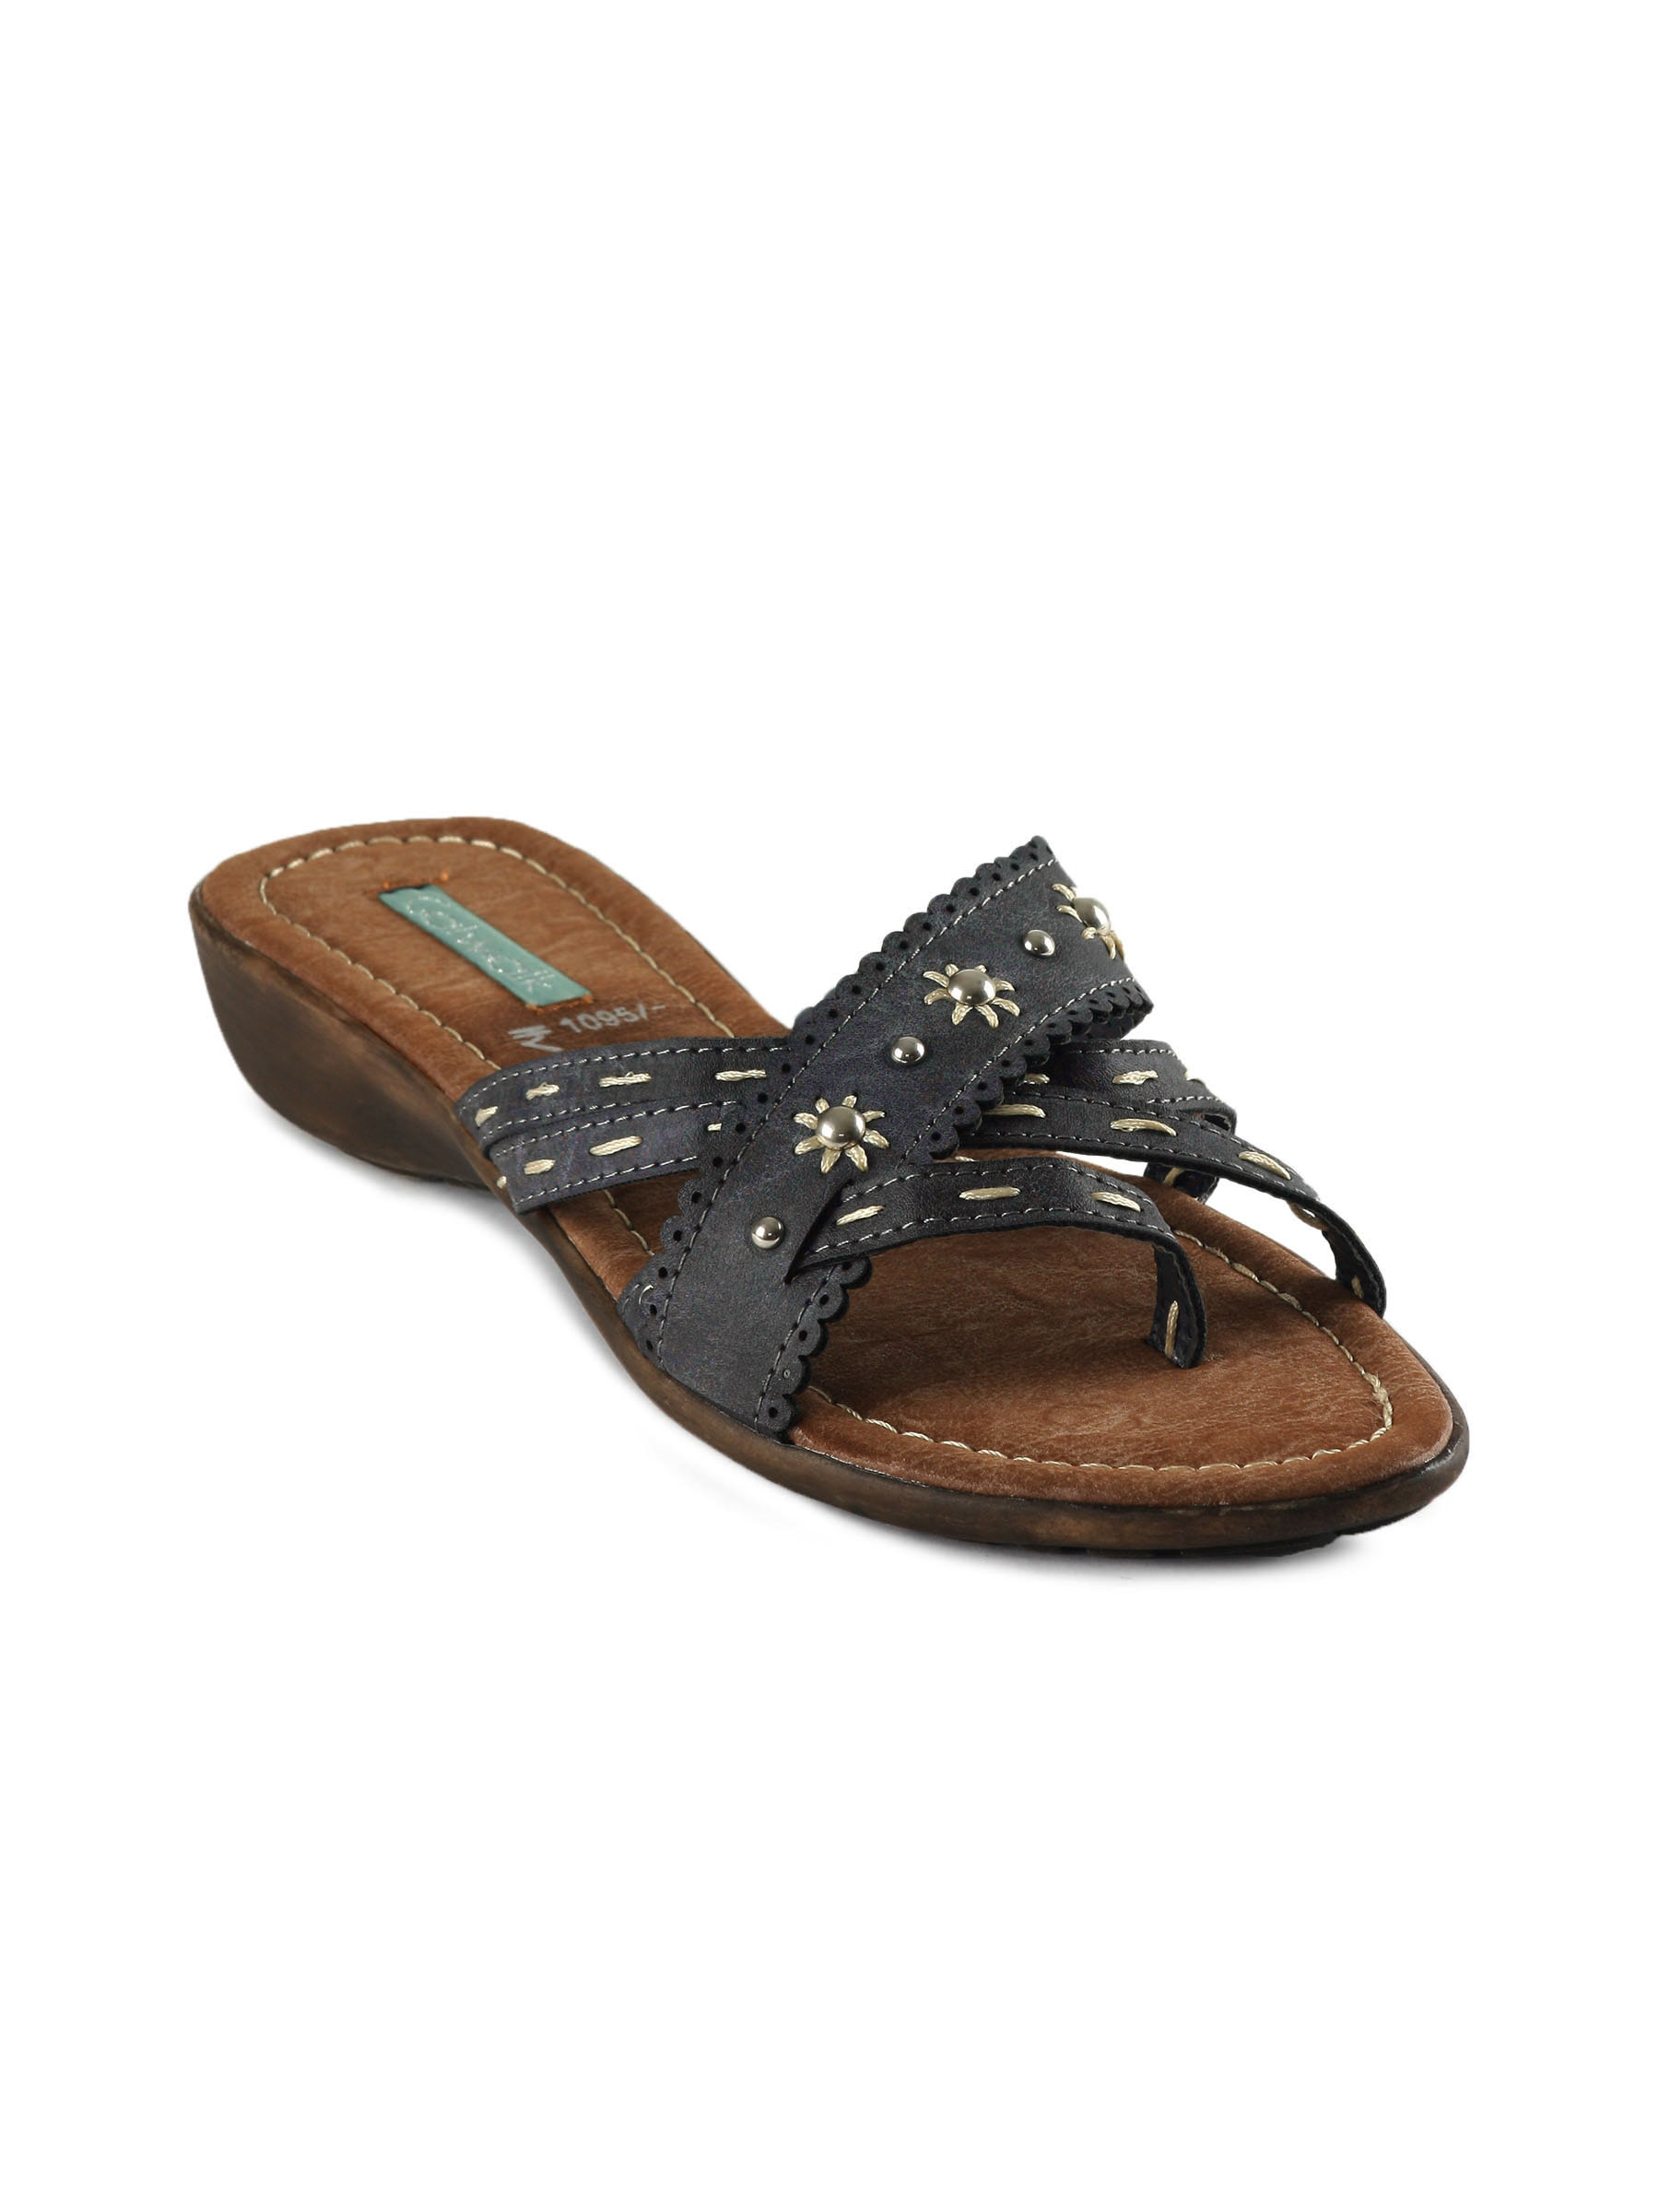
Catwalk Women Casual Brown Flats
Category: Footwear / Shoes / Heels
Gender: Women
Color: Brown
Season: Winter 2015
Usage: Casual